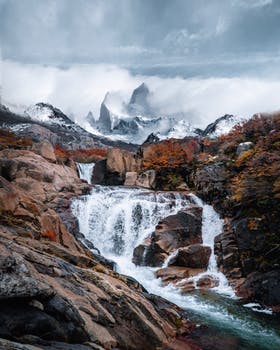
Label: No Watermark